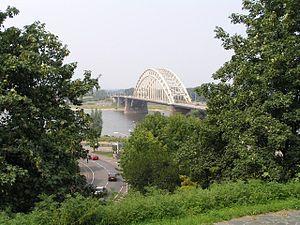
Le Waal ou en français : le Wahal ou Vahal est une rivière néerlandaise qui fait partie du delta du Rhin. Le bras principal du Rhin se sépare en deux près de Pannerden.